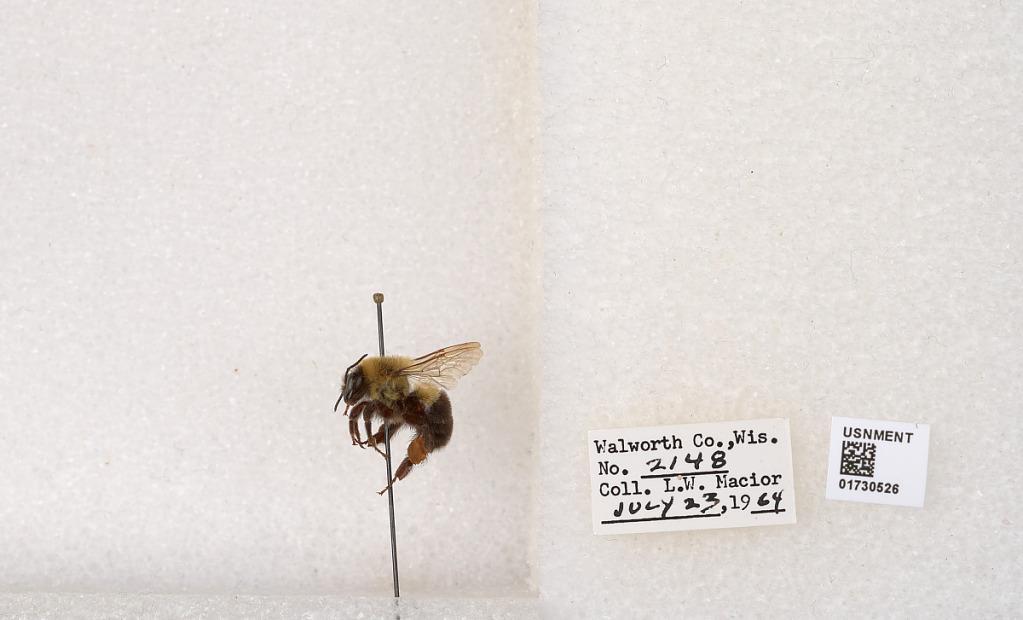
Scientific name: Bombus impatiens Cresson
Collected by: L. Macior
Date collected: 1964-7-23
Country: United States
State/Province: Wisconsin
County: Walworth
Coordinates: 42.6685, -88.5419